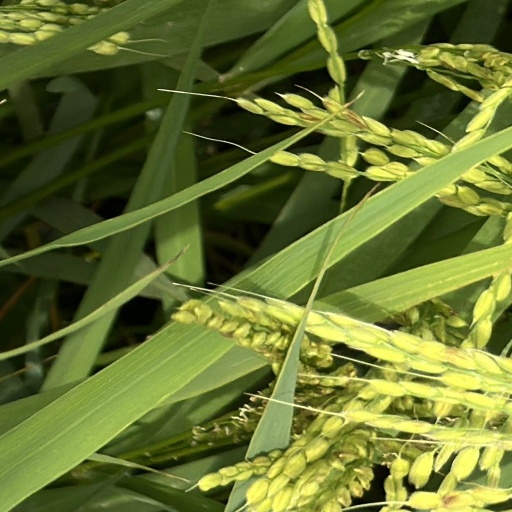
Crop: rice